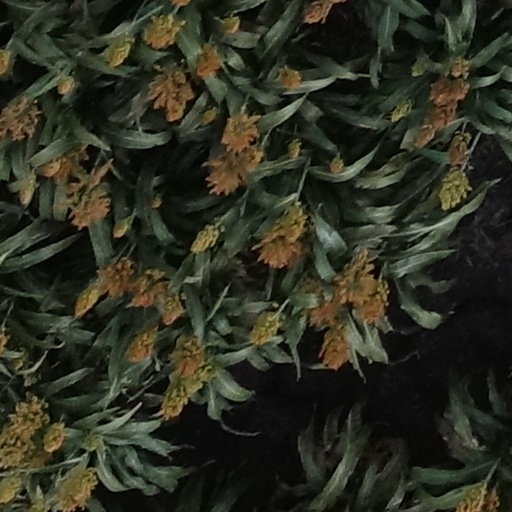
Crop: sorghum